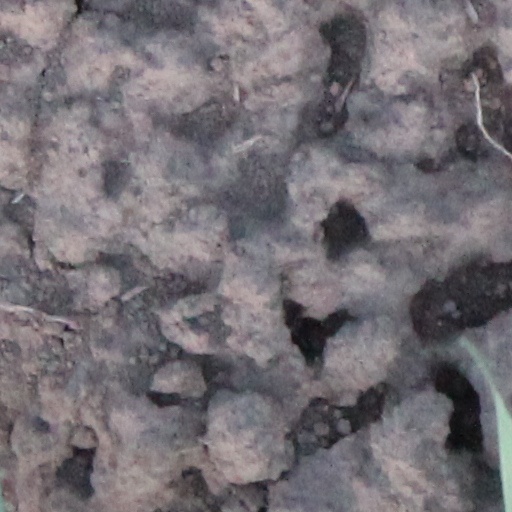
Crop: wheat